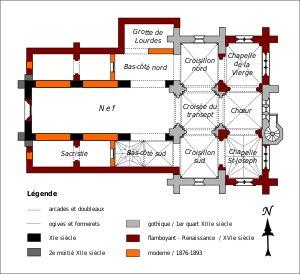
L'église Saint-Martin est une église catholique paroissiale située à Amblainville, dans l'Oise, en France. La fondation de la paroisse remonte probablement au moins au XIᵉ siècle, époque supposée de la construction de la nef. Cette dernière a toutefois perdu son caractère roman au gré des remaniements successifs. La charpente lambrissée en carène renversée et peut-être aussi les bas-côtés datent de 1505 ; le portail gothique flamboyant date du second quart du XVIᵉ siècle ; et les arcatures plaquées avec les bas-reliefs du chemin de croix et les statues de personnages de l'Ancien Testament ne datent que des années 1876 / 1893. Ce décor néo-gothique comporte également une chaire à prêcher et un confessionnal sous la forme d'édicules flamboyants ; des fausses voûtes d'ogives sous la tribune et dans le bas-côté sud ; ainsi qu'une grande grotte de Notre-Dame de Lourdes ; et a été installé par la volonté de l'abbé Eugène Barret. Ce curé a lui-même manié le ciseau, et donné à l'église son visage actuel assez extravagant.